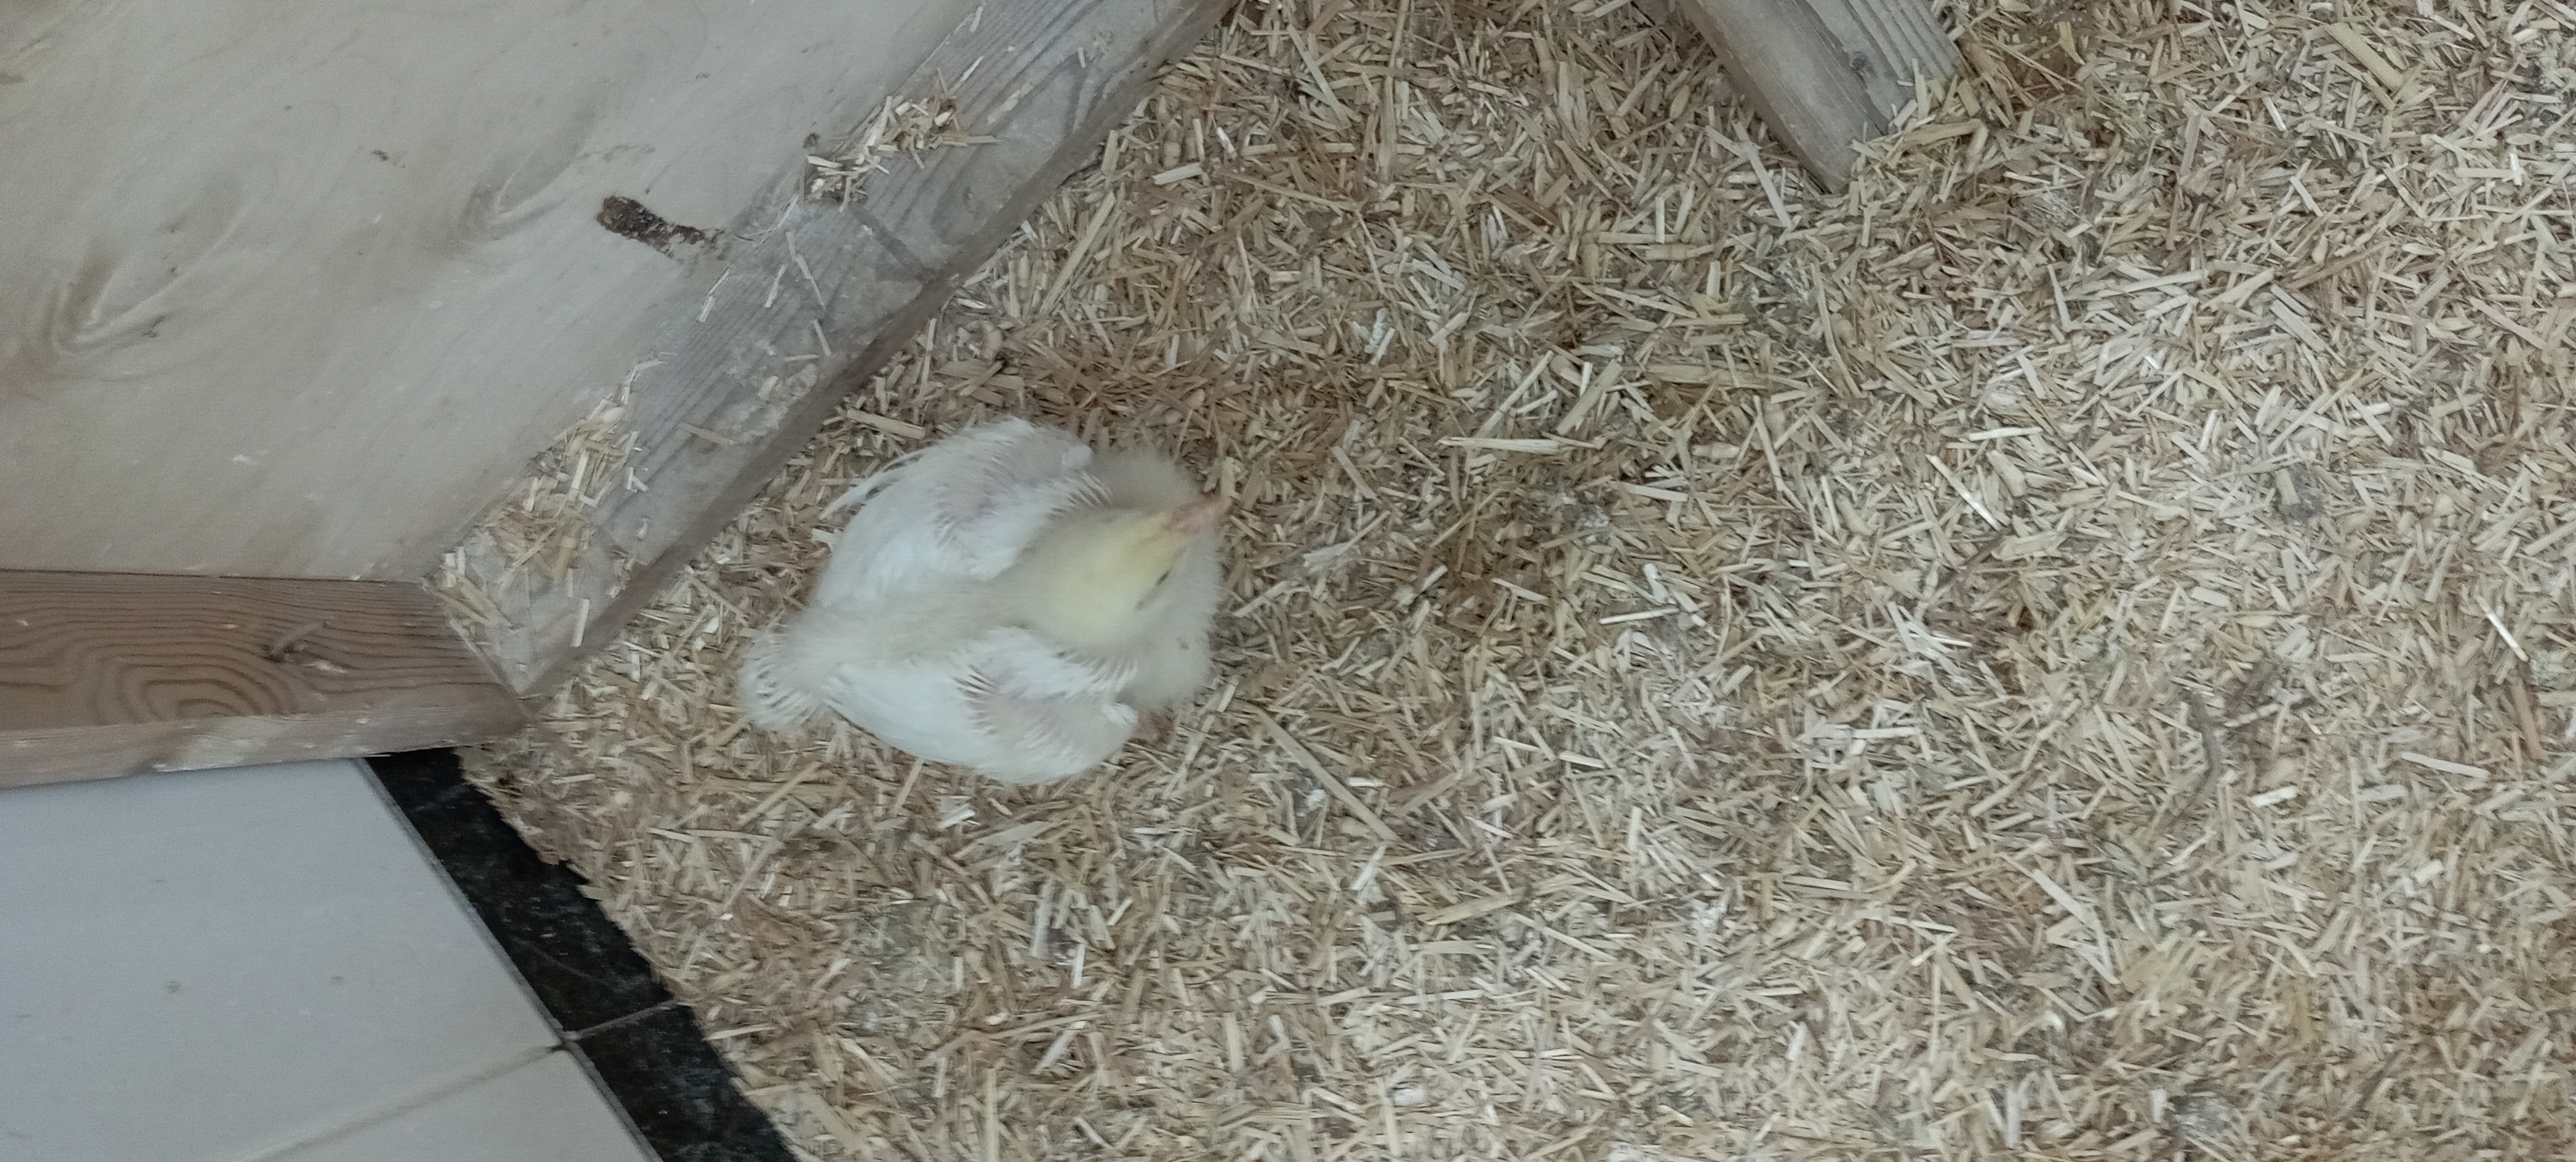
Weight: 403 g